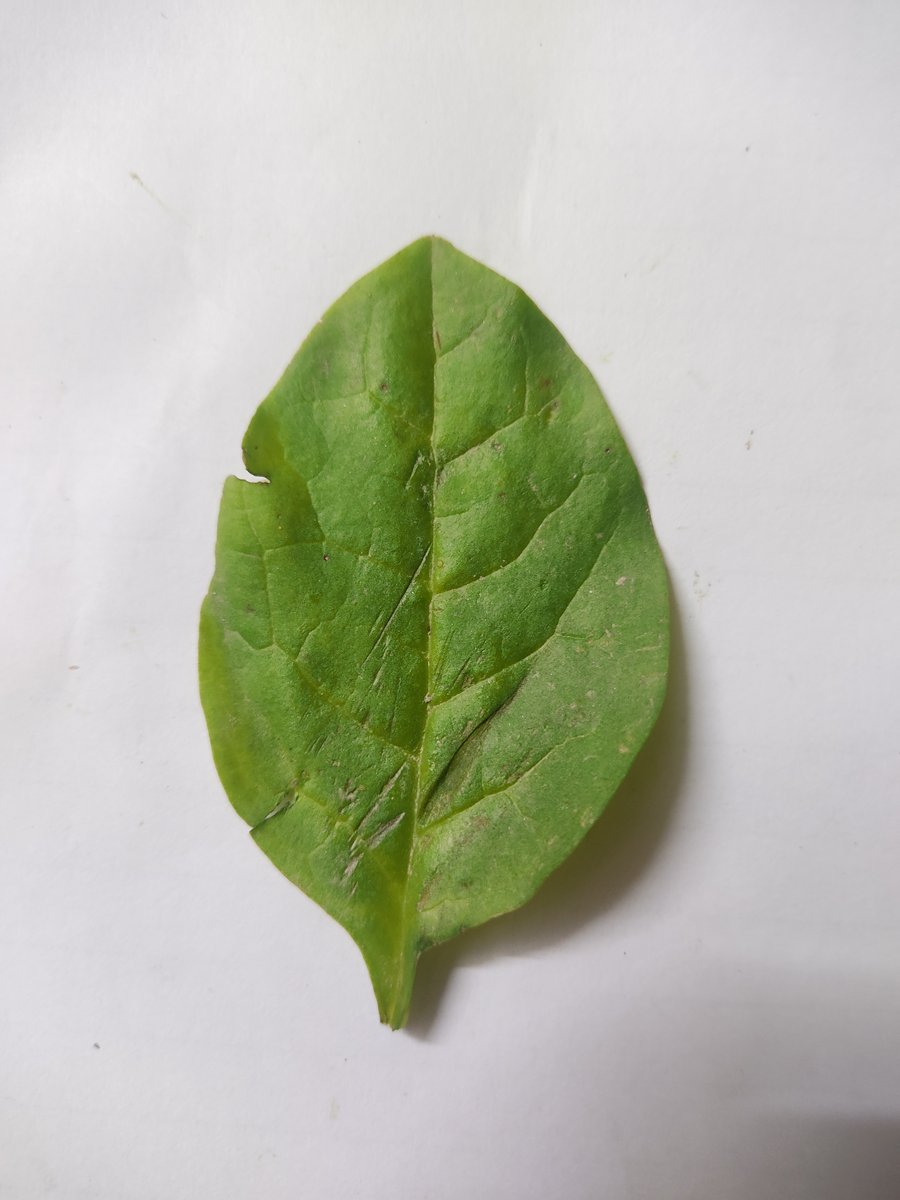
Label: Healthy-Leaf